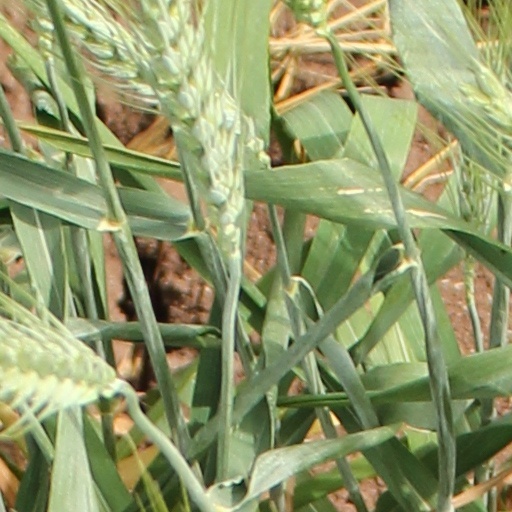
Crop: wheat